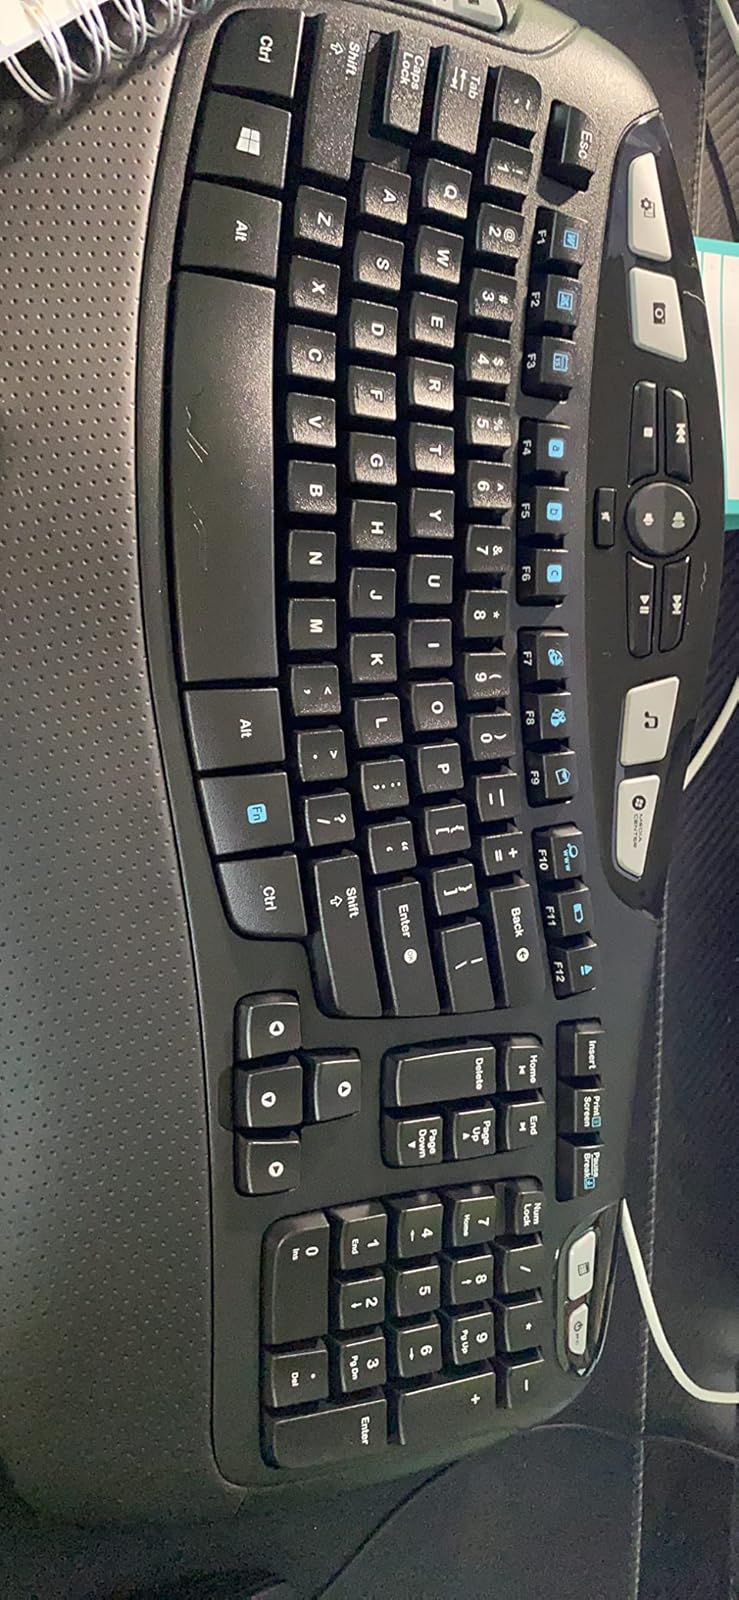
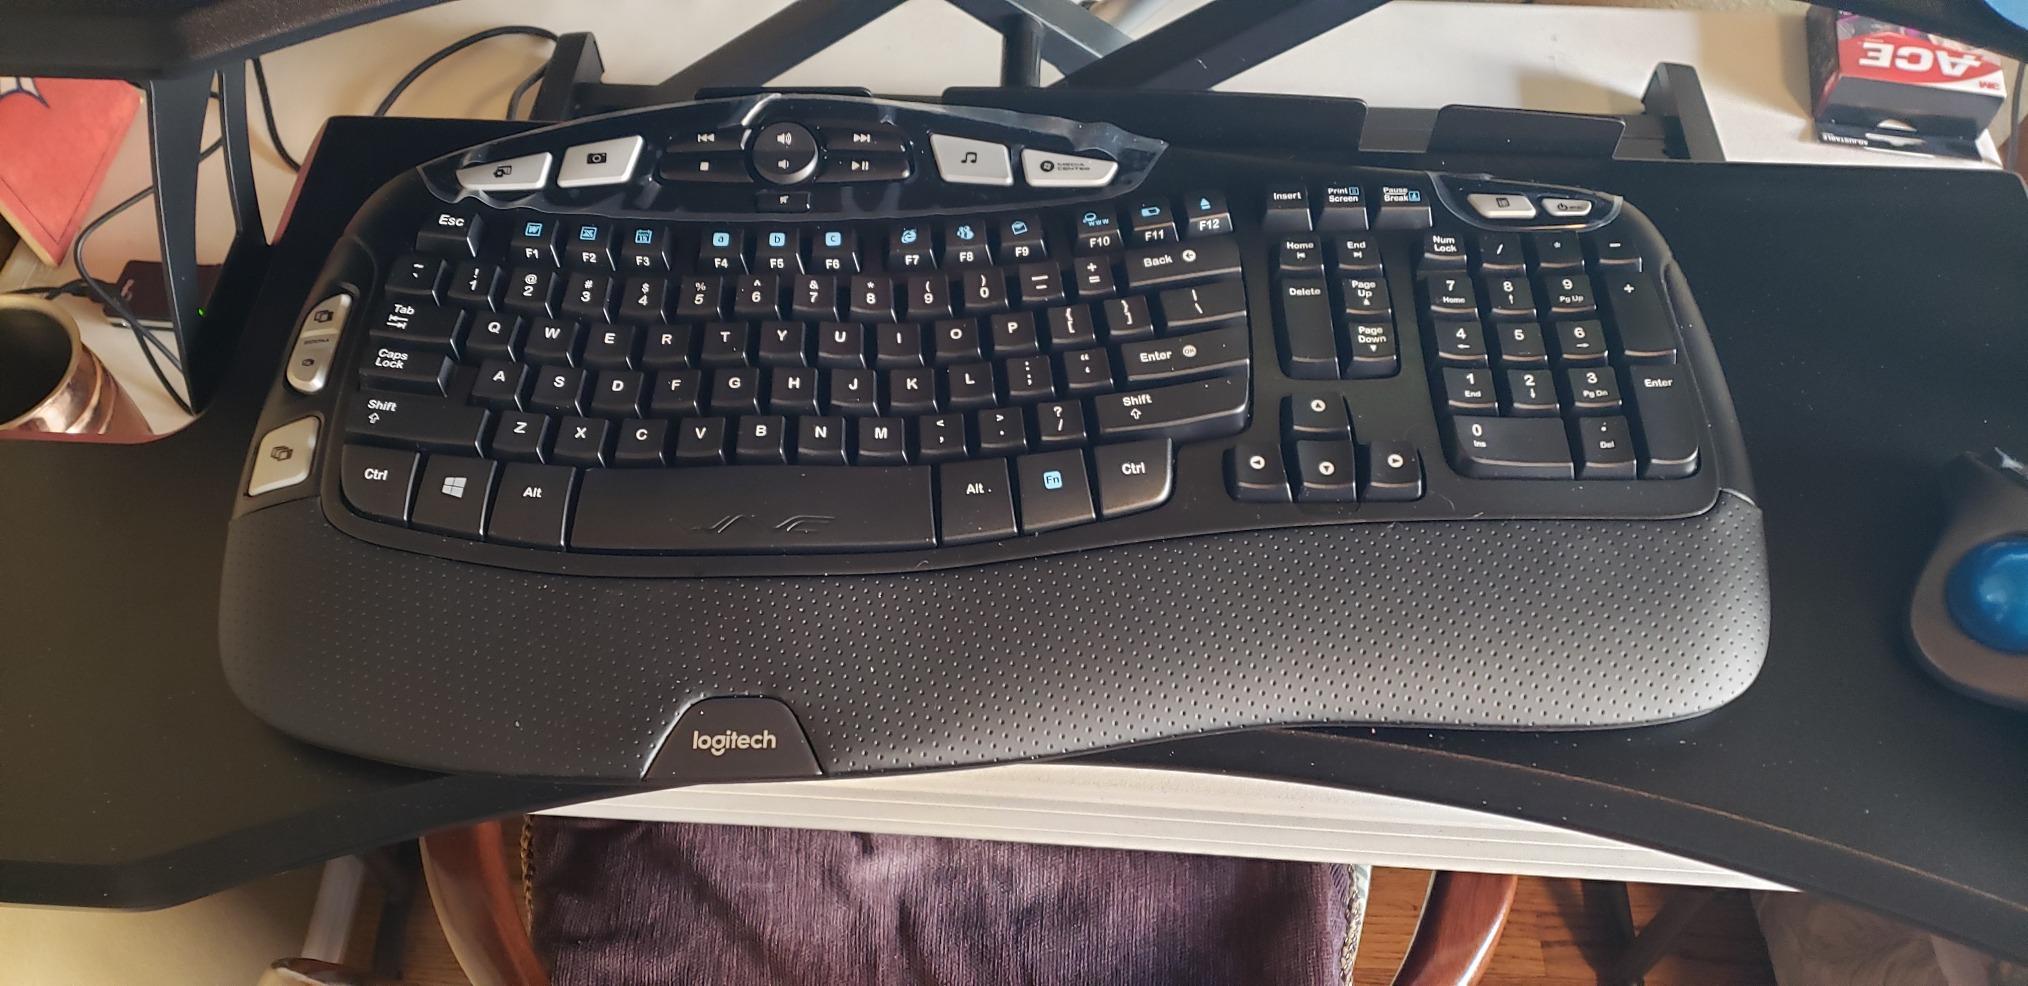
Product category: keyboard
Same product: yes